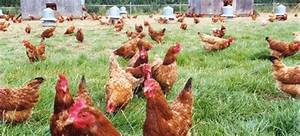
Label: chicken